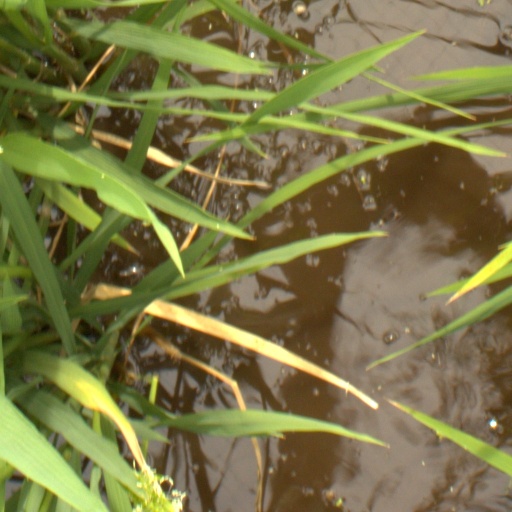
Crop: rice